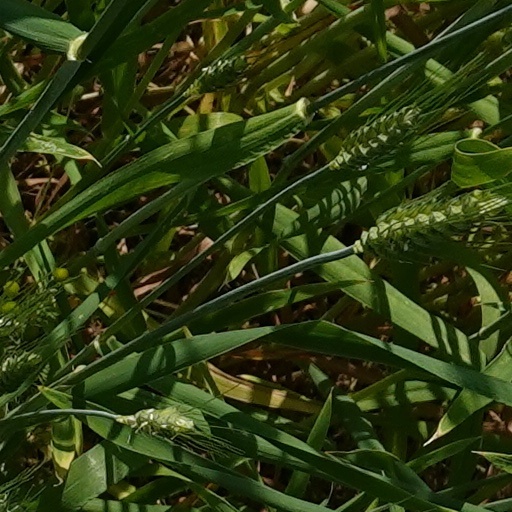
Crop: wheat